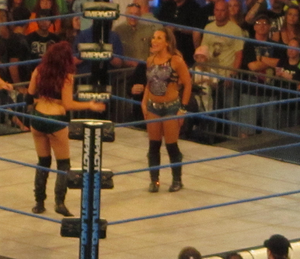
Taeler Conrad-Mellen plus connue sous le nom de Taeler Hendrix est une catcheuse travaillant à la Ring of Honor. Elle est connue pour avoir également travaillé à la Total Nonstop Action Wrestling.